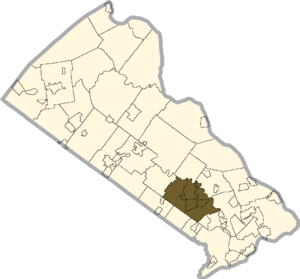
Northampton Township est un township, situé dans le comté de Bucks, en Pennsylvanie, aux États-Unis. En 2010, il comptait une population de 39 726 habitants. Fondé le 14 décembre 1722, le siège du township est situé à Richboro.